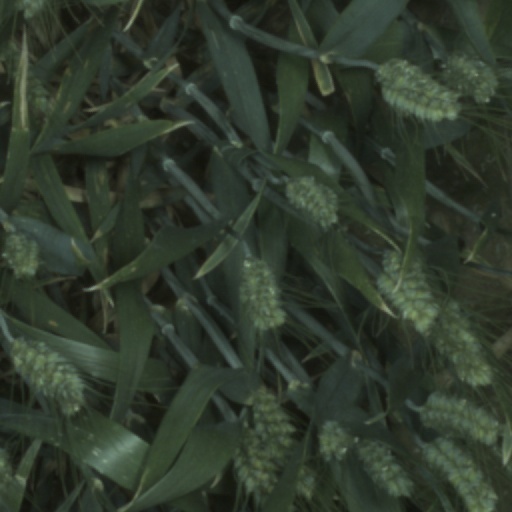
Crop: wheat